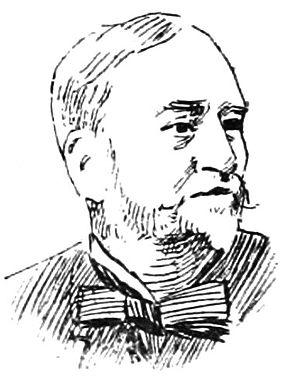
Henri Gérard est un homme politique français né le 22 mars 1818 à Orléans et décédé le 9 avril 1903 à Paris 8ᵉ.